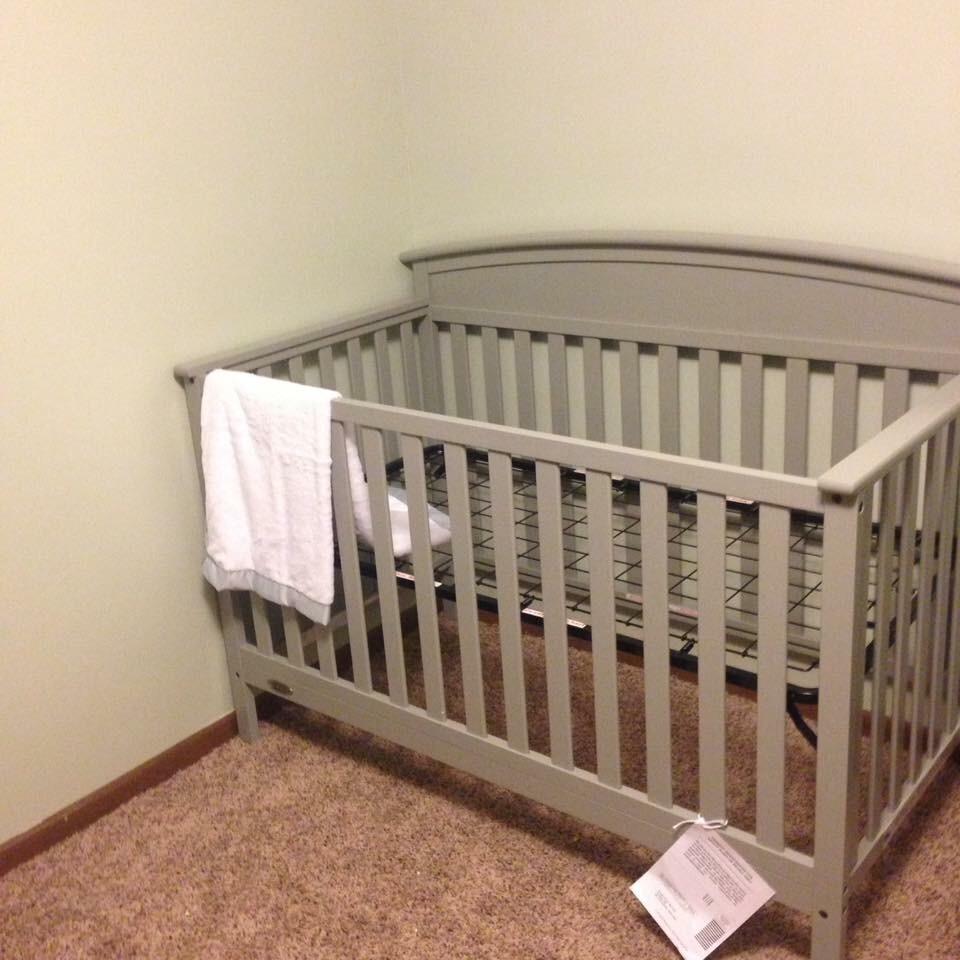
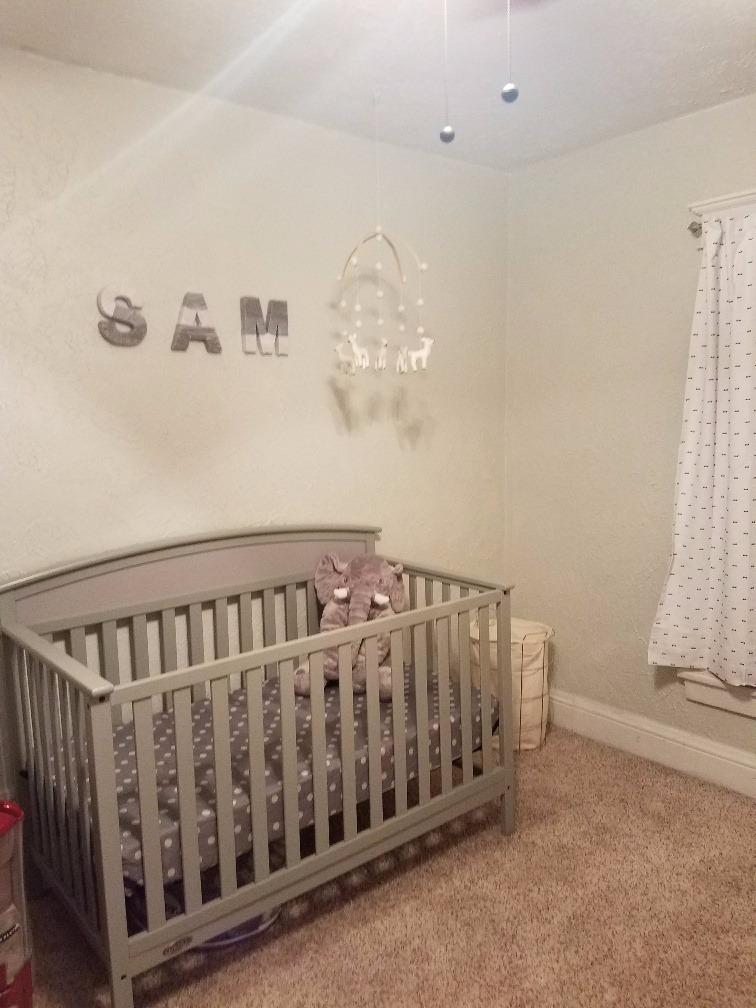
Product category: products_crib
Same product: yes